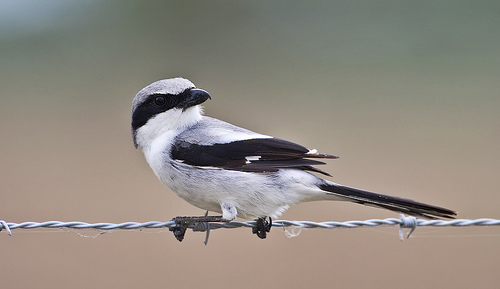
this bird has a white chest and belly with black feathers.
this bird has a white crown, a white breast and throat, and a dark black wing.
bird has gray body feathers, yellow breast feather, and curved beakthe small bird was grey, black and white.
a smaill bird with a black bill and a white breast.
this beautiful bird has a white belly, to go along with dark black eyes, and a black stripe going across its head connecting eye and beak.
this bird has wings that are grey and black and has a white belly
this bird has a greyish white body, the head is greyish white with black cheek patch, the wings are greyish white and black, and the bird has a long black tail.
gray bird with a black mask and white flashes in the black wings, black bill, white throat and white corners.
this small white bird has a black bill, black cheek patch, black feet, black tail, and black wing tips.
Species: Loggerhead Shrike